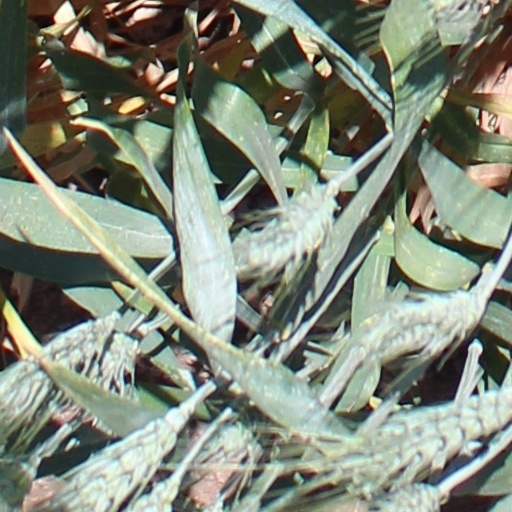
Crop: wheat